1997 Masters Tournament

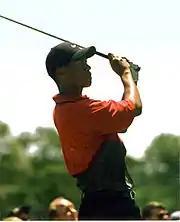
Tiger Woods won his first Masters title

Woods won his first major championship, finishing 12 strokes ahead runner-up Tom Kite. It was the largest victory margin in Masters history, passing Nicklaus' 9-shot winning margin in 1965, and tied for the second largest victory margin in any major championship, only one stroke behind Old Tom Morris' 13-shot winning margin set at the 1862 Open Championship at Prestwick (a mark Woods later surpassed at the 2000 U.S. Open at Pebble Beach when he won by 15 shots). Rocca and Stankowski fell into a tie for fifth.